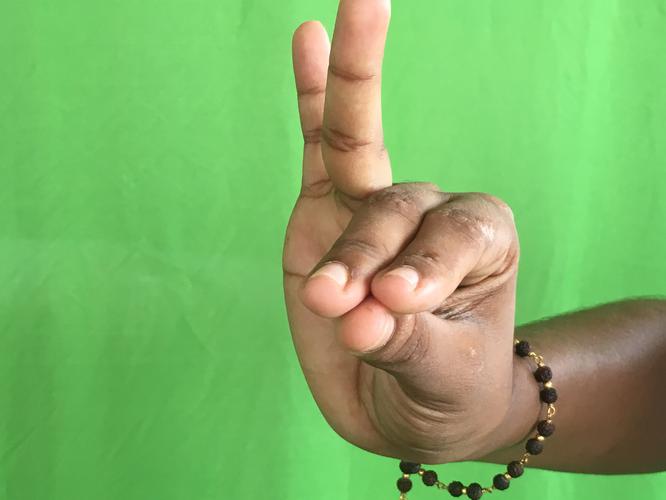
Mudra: Katakamukha_1
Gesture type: single_hand